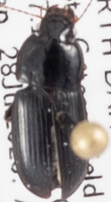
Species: Harpalus opacipennis
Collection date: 2020-07-28
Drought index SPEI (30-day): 0.39
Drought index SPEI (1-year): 1.28
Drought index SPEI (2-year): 2.09